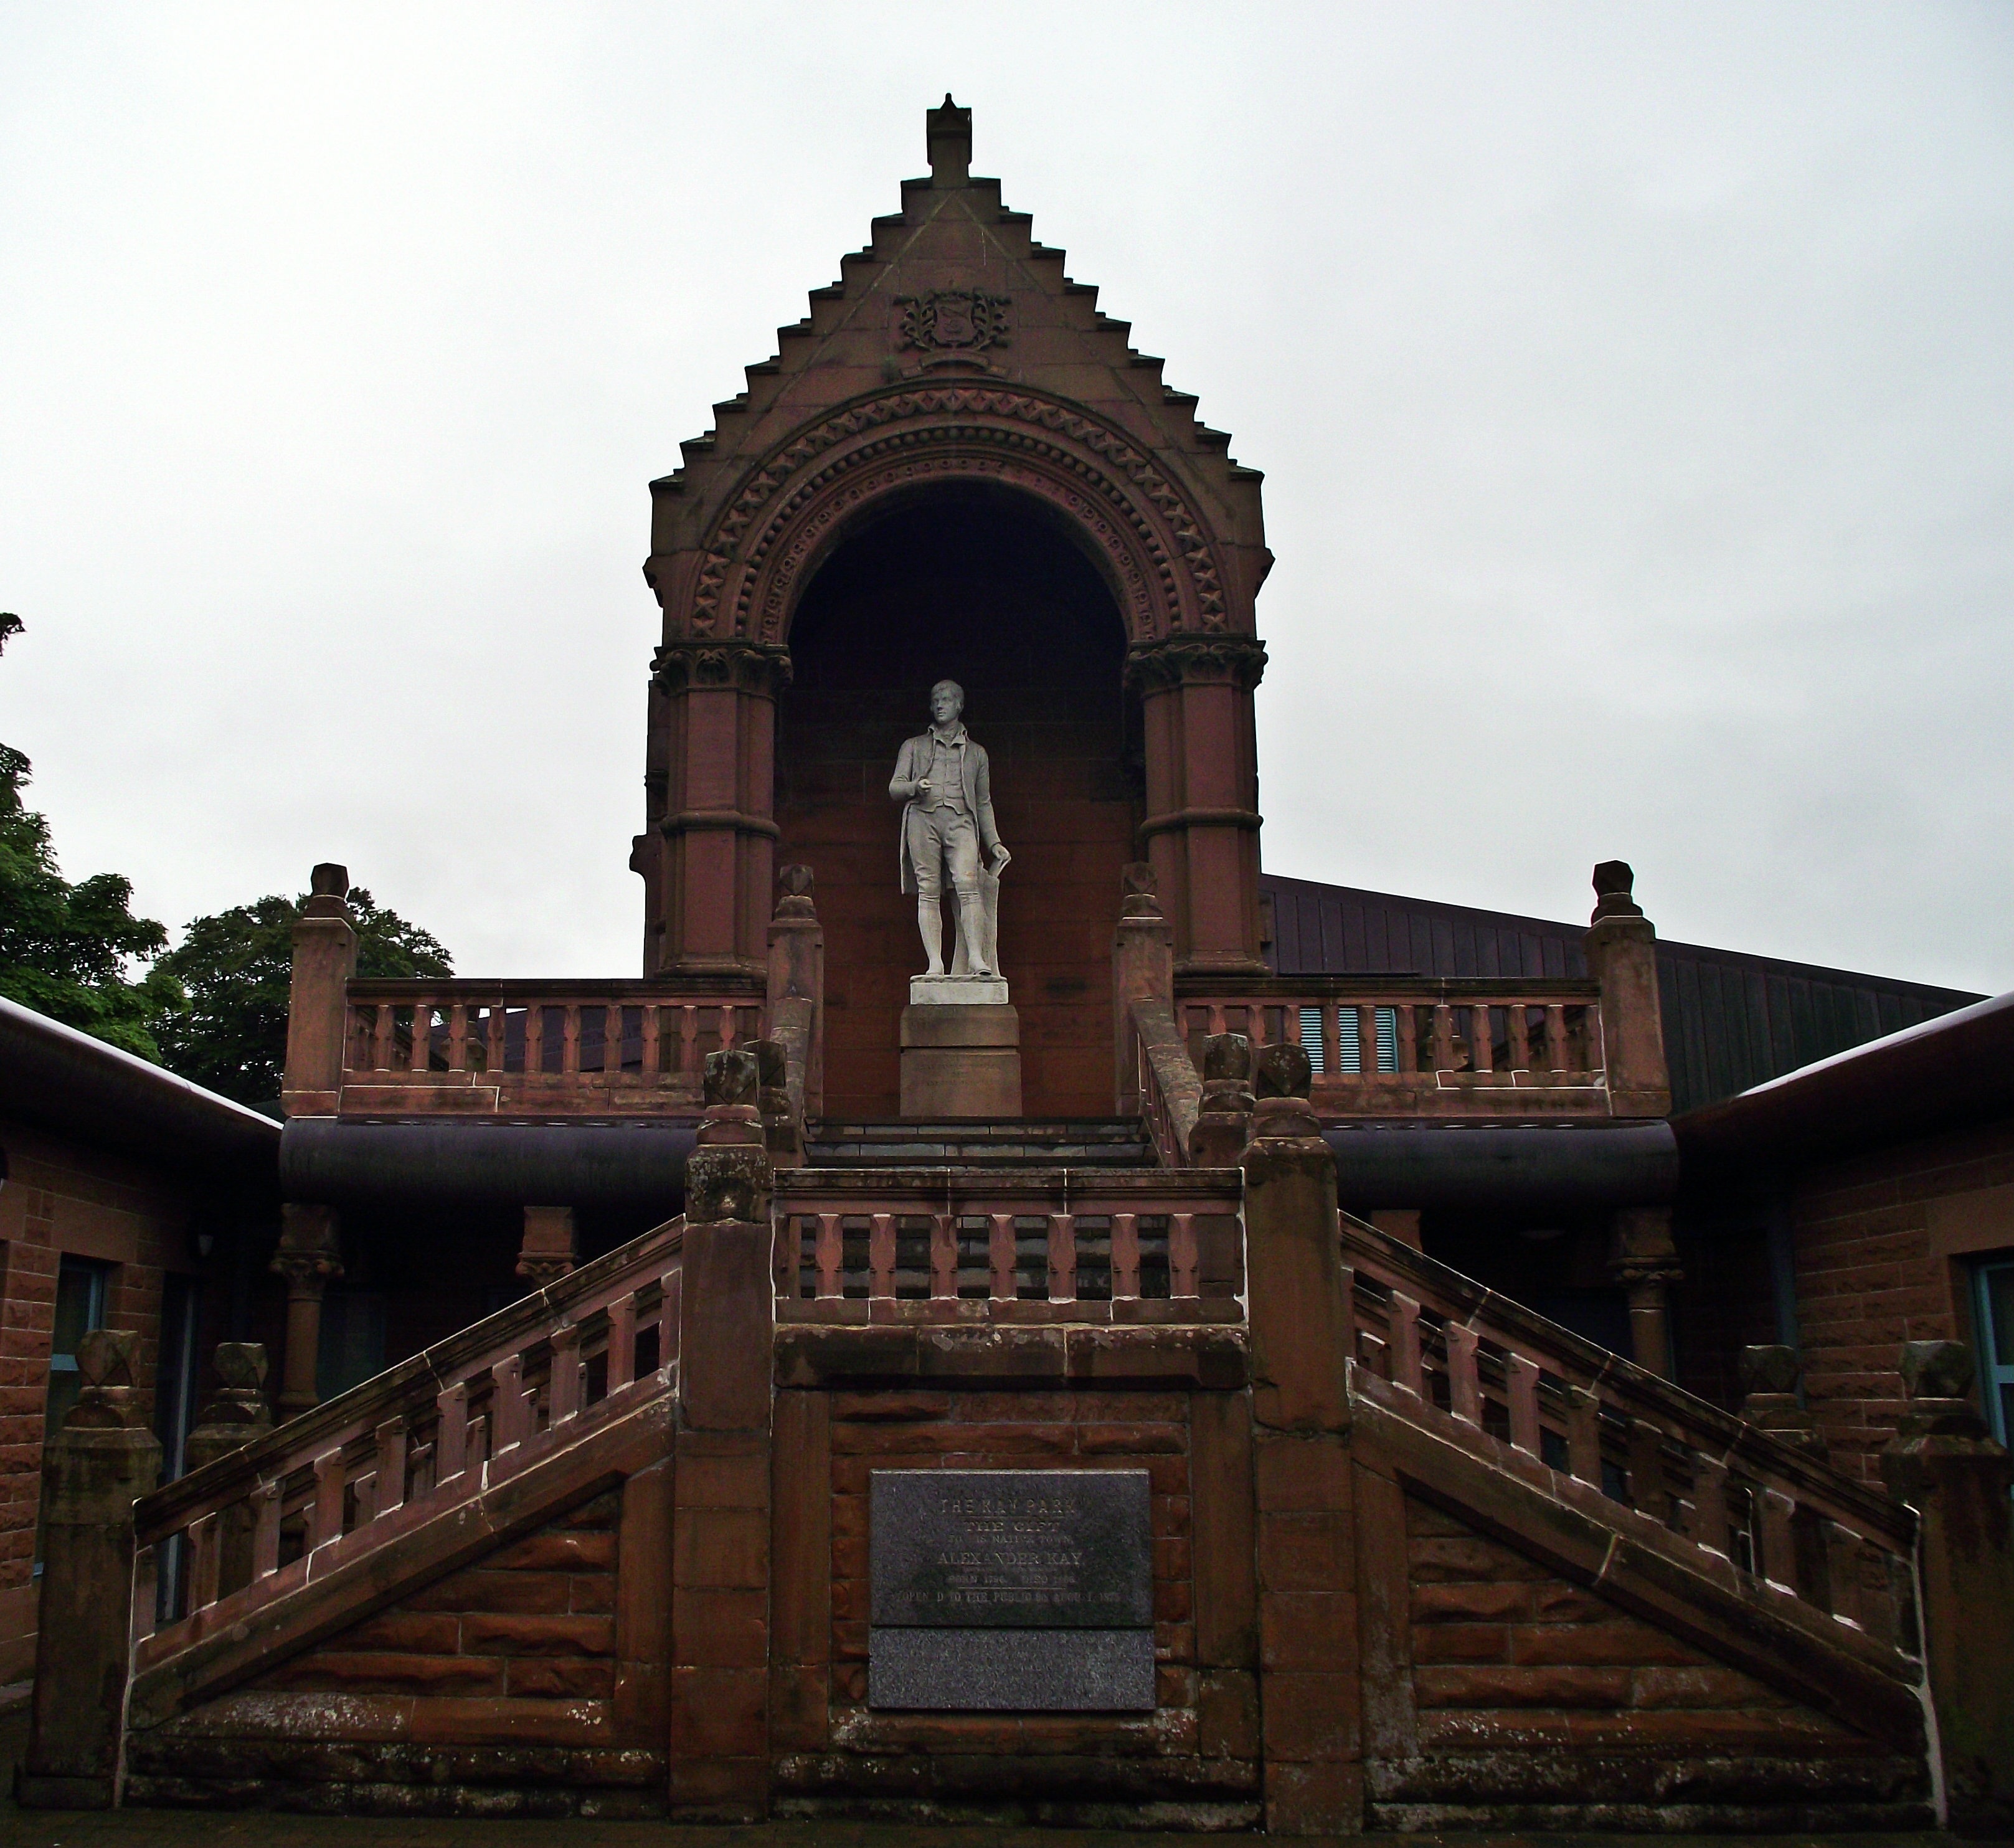
architecture, building, statue, landmark, facade, church, chapel, place of worship, robert, monastery, shrine, scottish, poet, kilmarnock, burns, robert burns